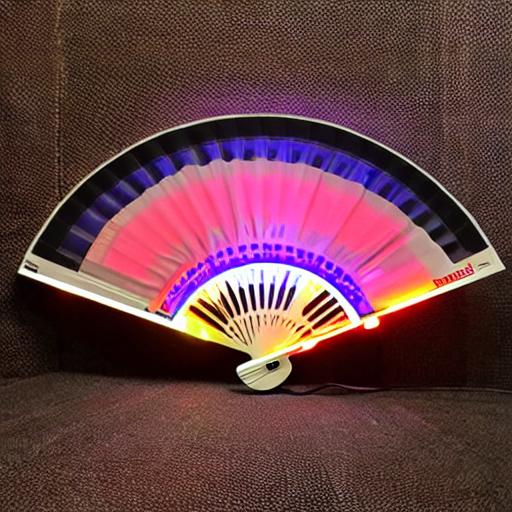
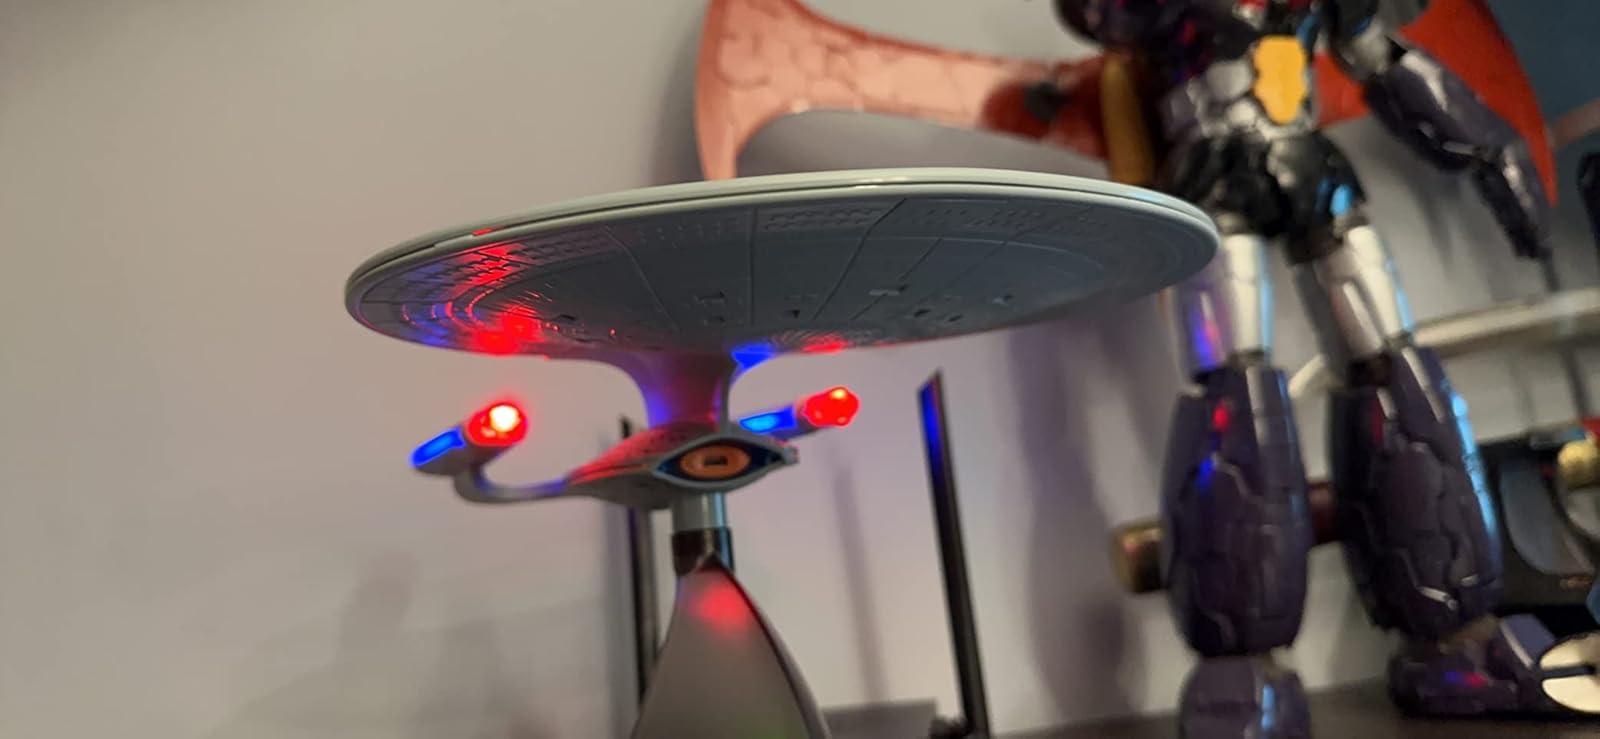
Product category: fan
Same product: no